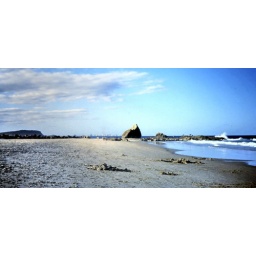
Great Rock on Currumbin Beach at Gold Coast, Queensland beach in 1985. Surfers Paradise buildings are seen in the distance.